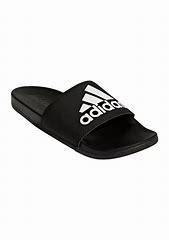
Brand: Adidas
Model: Adilette Comfort